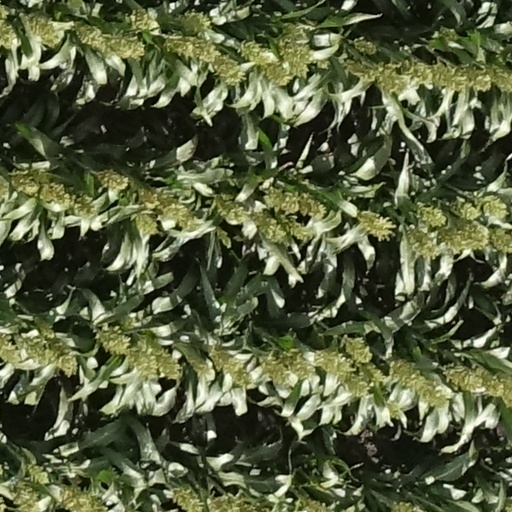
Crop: sorghum